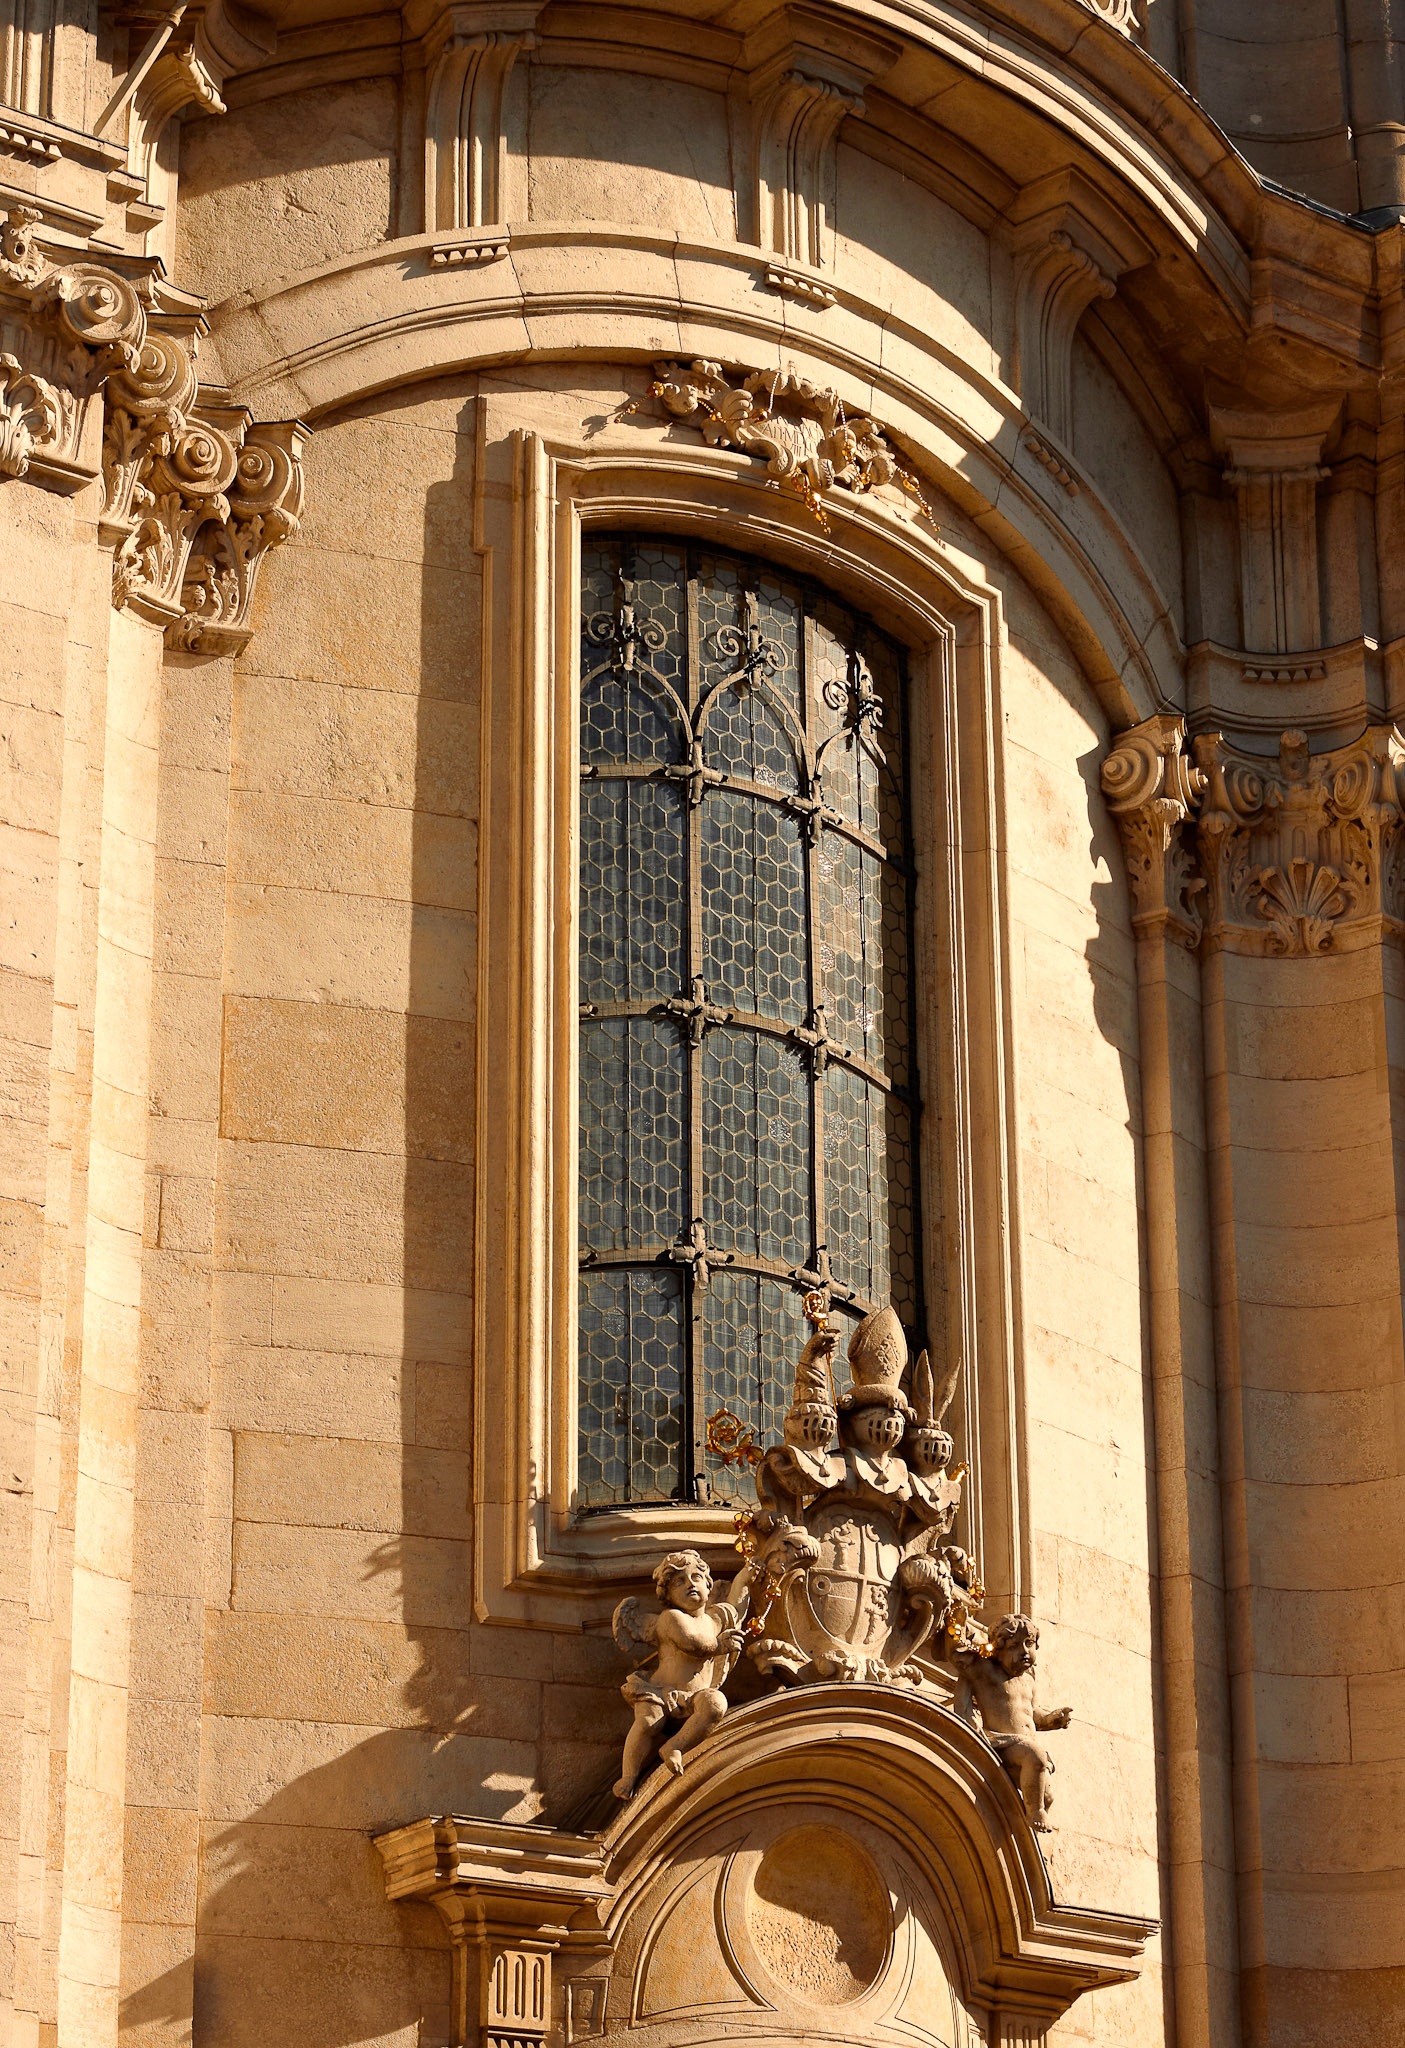
architecture, structure, wood, window, building, palace, arch, column, facade, church, cathedral, door, place of worship, interior design, catholic, synagogue, bavaria, place of pilgrimage, ancient history, eichst tt, altm hltal nature park